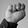
ASL letter: N